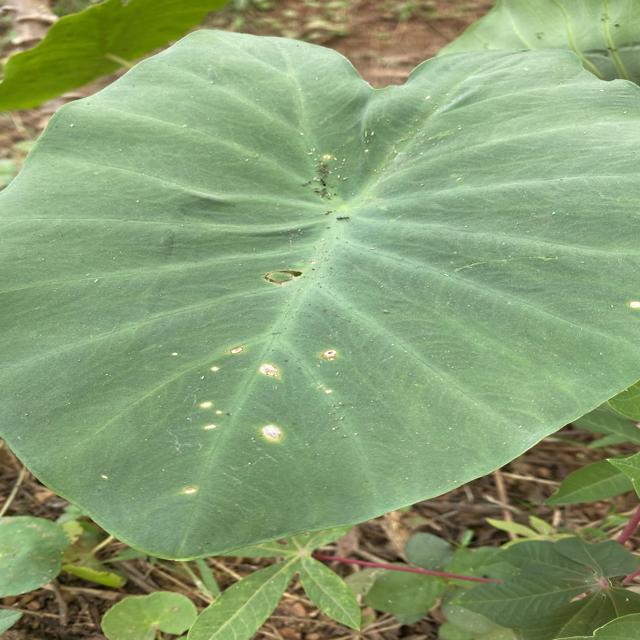
Label: Early_Blight